Rothschild family

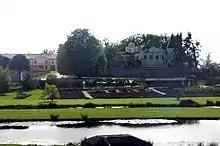
Château Lafite Rothschild, Bordeaux. Alongside Château Mouton Rothschild, it is perhaps the most prestigious of the many Rothschild wine estates.

Since the late 19th century, the family has taken a low-key public profile, donating many famous estates, as well as vast quantities of art, to charity, and generally eschewing conspicuous displays of wealth. Today, Rothschild businesses are on a smaller scale than they were throughout the 19th century, although they encompass a diverse range of fields, including: real estate, financial services, mixed farming, energy, mining, winemaking and nonprofits.